Carl Gerard

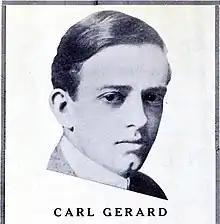
Gerard 1920

Carl Gerard (born Carl Gerhard Petersen; 28 September 1885 – 6 January 1966), sometimes credited as Carl Gerrard, was a Danish-American actor known for playing supporting roles.